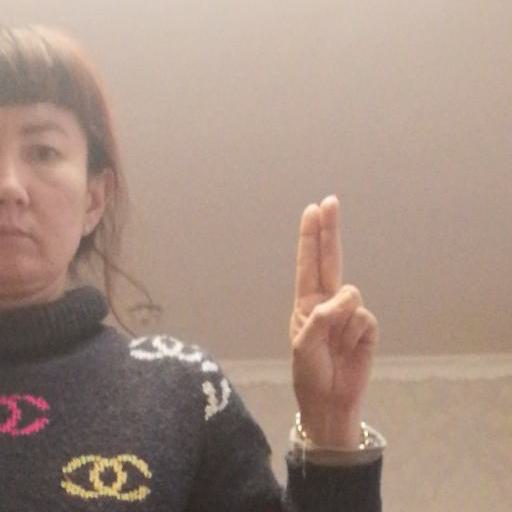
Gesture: two_up